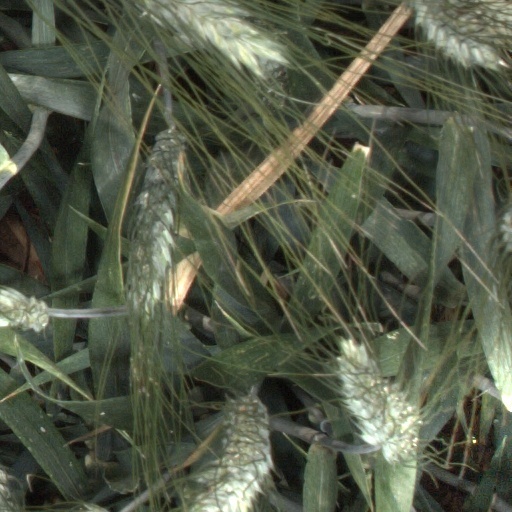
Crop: wheat